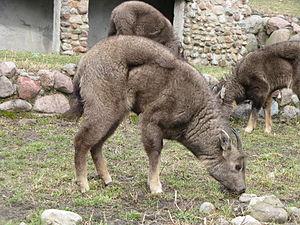
Le goral gris est un caprin de l'est de la Chine, du nord-est de l'Inde et du nord de l'Indochine.